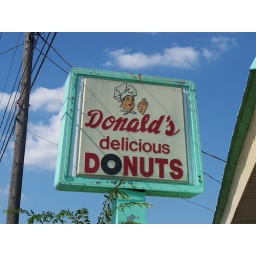
Neon and plastic sign for Donald's Delicious Donuts in Zanseville, Ohio.